Evan Mathis

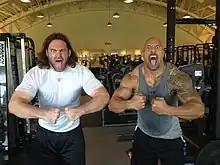
Mathis and Dwayne Johnson in 2012

Mathis's uncle is Bob Baumhower, who played defensive tackle for Alabama and the Miami Dolphins. Mathis and previous wife, TikTok star Katie Mathis, coparent 3 daughters. Mathis married Megan Mathis on 11/11/22.